Little Children (novel)

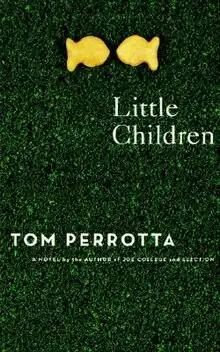
First edition cover

Little Children is a 2004 novel by American author Tom Perrotta that interweaves the dark stories of seven main characters, all of whom live in the same Boston suburb during the middle of a hot summer.